Southern Rhodesia Communist Party

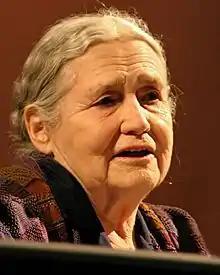
Doris Lessing

The colonial state was able to suppress the strike only by the use of unprecedented force, including that of soldiers. Nevertheless, the government was forced to grant significant concessions to the strikers, including a national minimum wage and recognition of trade unions, which was a win for many supporters and members of the Southern Rhodesian Communist Party. While the organizers of the event did not plan or anticipate the uprising, it was able to enact the change that members of the Southern Rhodesian Communist Party had advocated for throughout the party's existence.